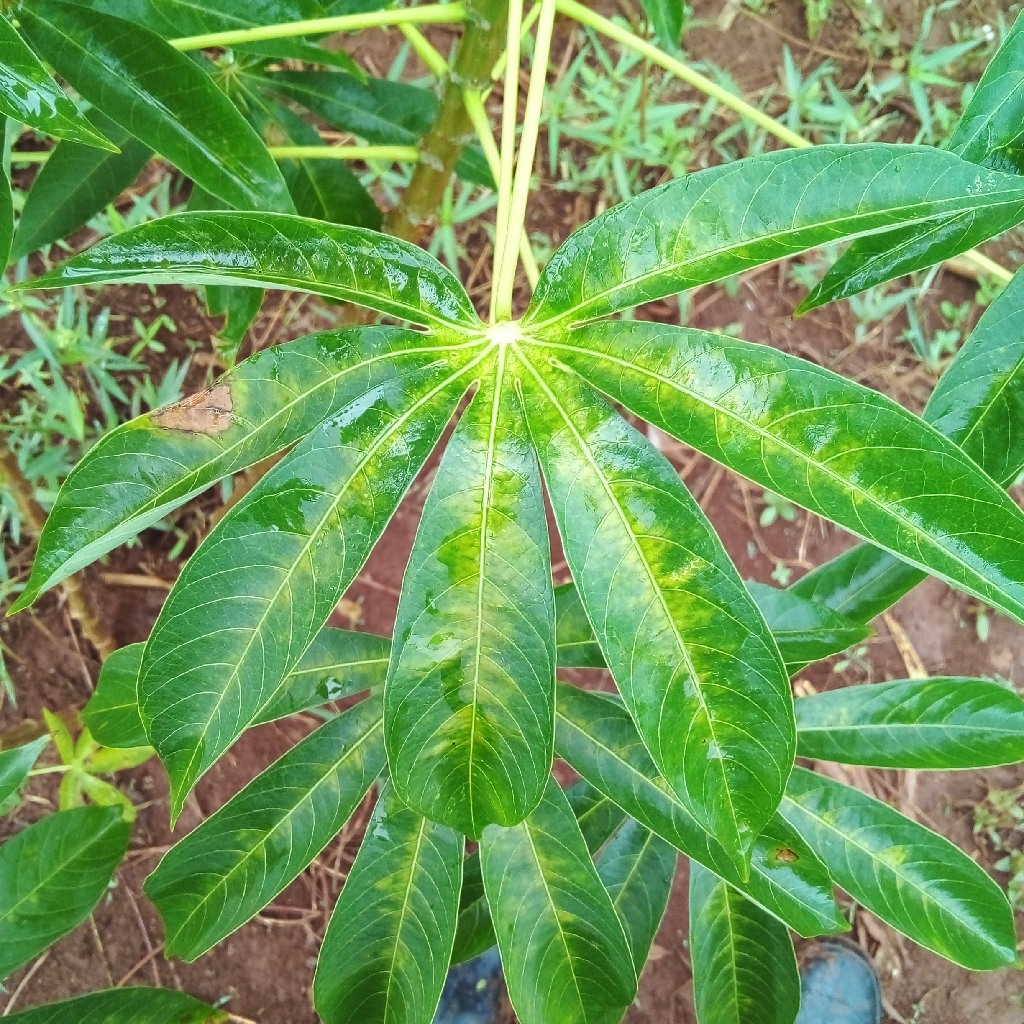
Label: cassava brown streak disease (cbsd)